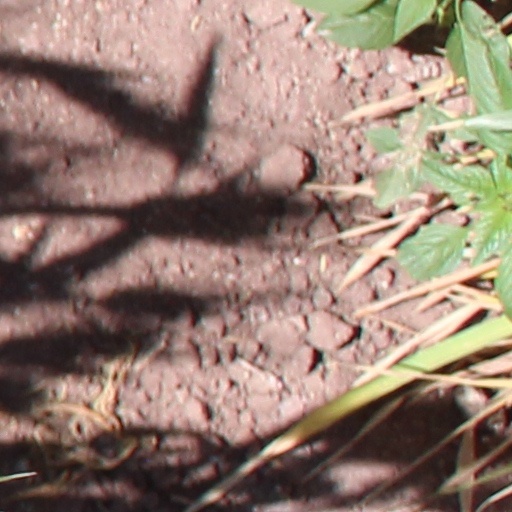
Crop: wheat